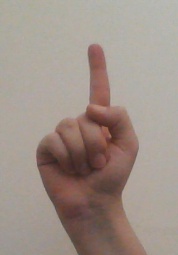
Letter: bb